KMRS

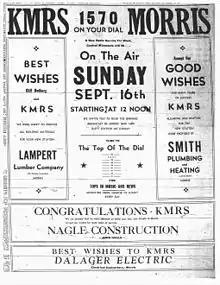

In many of these isolated rural areas the arrival of a local radio station was a significant status symbol. An editorial in the Morris "Sun" emphasized the impact of KMRS: “Evidence continues to pile up that Morris is a growing community. The most recent [example of the town’s vitality and expansion] took place on Sunday when Morris’ new radio station officially went on the air. Morris has now joined the ranks of larger communities with a local radio station. The community now has another service not offered in other county seat towns around here and thus takes a step ahead of those communities.”